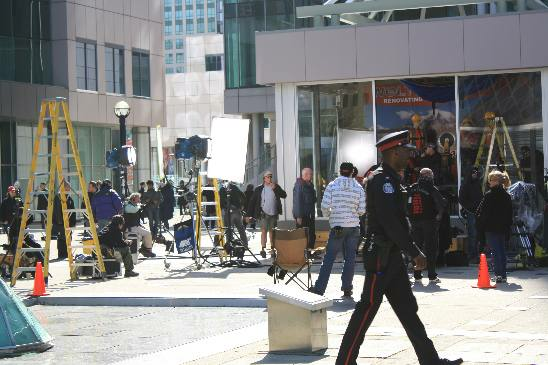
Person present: Yes